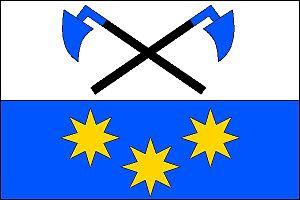
Sulimov est une commune du district de Kroměříž, dans la région de Zlín, en République tchèque. Sa population s'élevait à 153 habitants en 2018.